Ponte Girevole

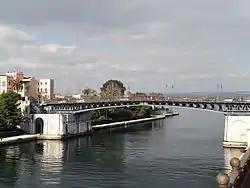
Ponte Girevole in 2013

The Ponte Girevole is a swing bridge in Taranto, Italy, spanning the navigation canal between Taranto's Mar Grande and the Mar Piccolo. The bridge connects Borgo Antico (Old Town) island to the Borgo Nuovo (new Town) peninsula. The canal was excavated in 1481 as part of the defenses of Taranto. A steel and wood bridge was first built across the canal in 1886. The present steel bridge was built in 1958. Officially titled the Ponte di San Francesco di Paola, the bridge has two swing spans that pivot near the banks of the canal to meet in the middle of the canal. When open, the halves are parallel to the embankment, leaving the width of the canal clear for passage. The bridge is a Taranto landmark.